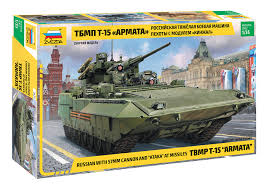
Label: BMP-T15